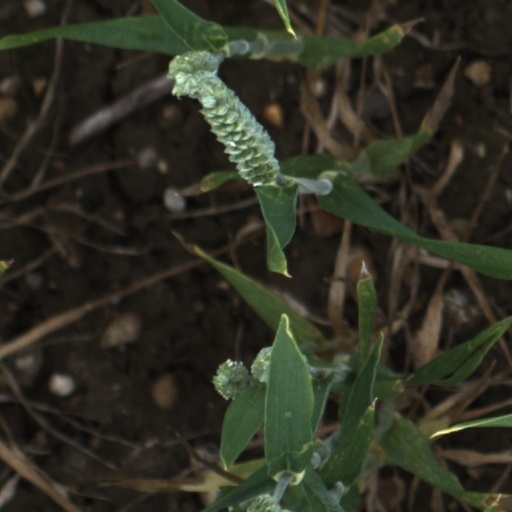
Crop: wheat